Zhongjiang Pagoda

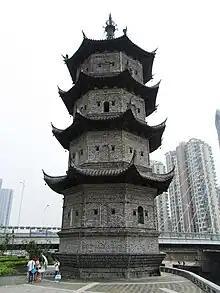
Zhongjiang Pagoda (Lighthouse)

Zhongjiang Pagoda (中江塔 or Jiang Tower) is a five level or story Pagoda, situated between the Qingyi and Yangtze (Changjiang) Rivers in Wuhu City, Anhui Province, China.